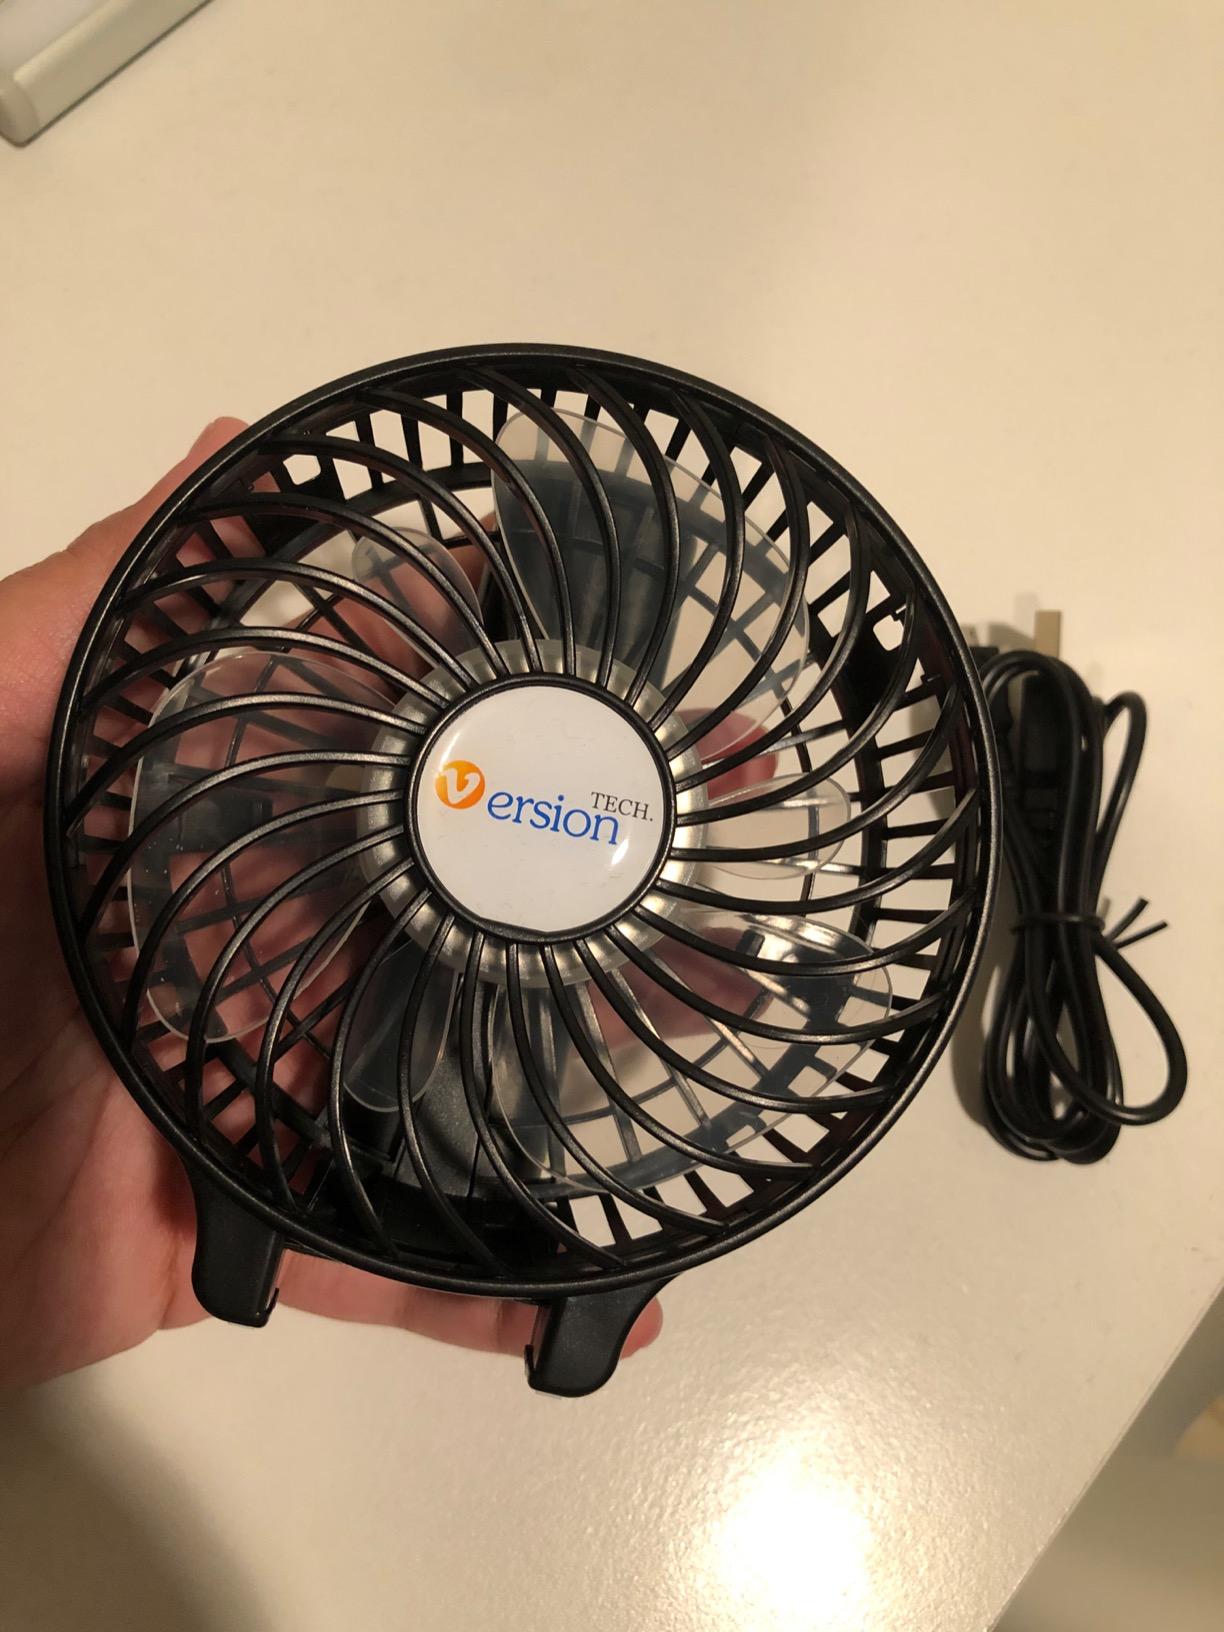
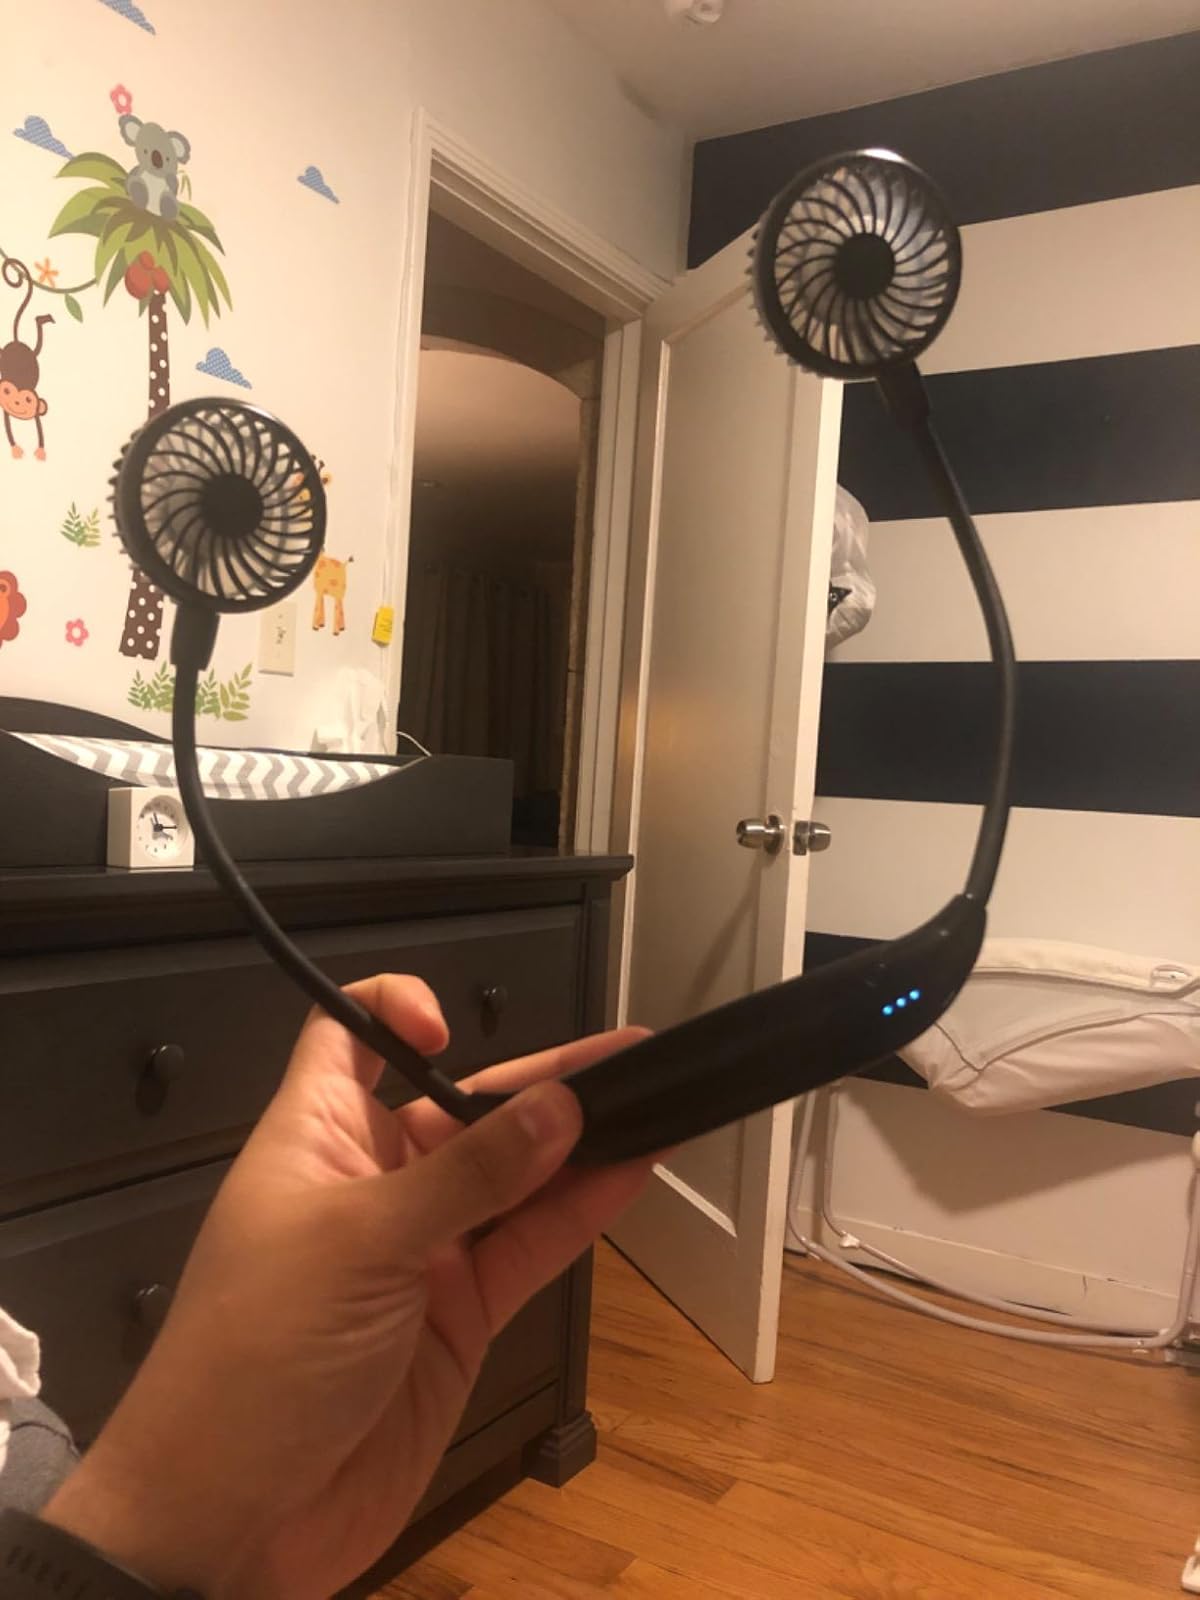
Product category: fan
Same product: no